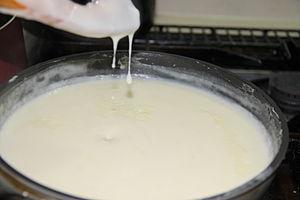
La sauce blanche est une sauce qui est consommée brute ou qui sert de base à de nombreuses autres sauces. Elle est également désignée sous le nom de « roux blanc ».